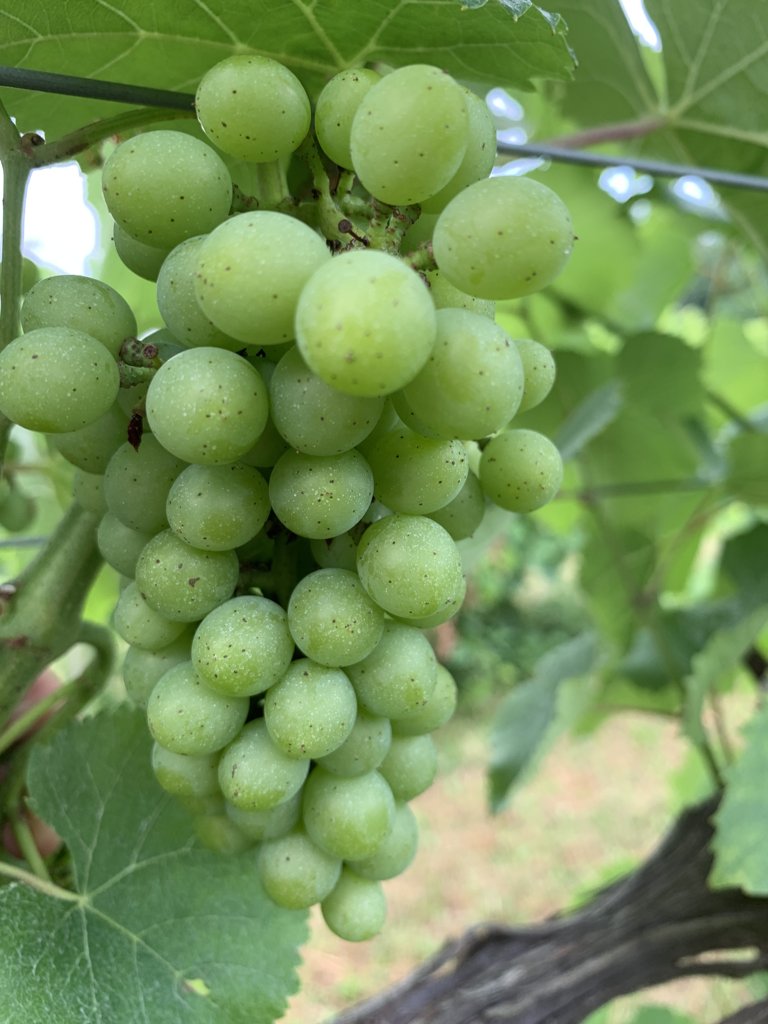
Berries visible: 52
Grape clusters: 1